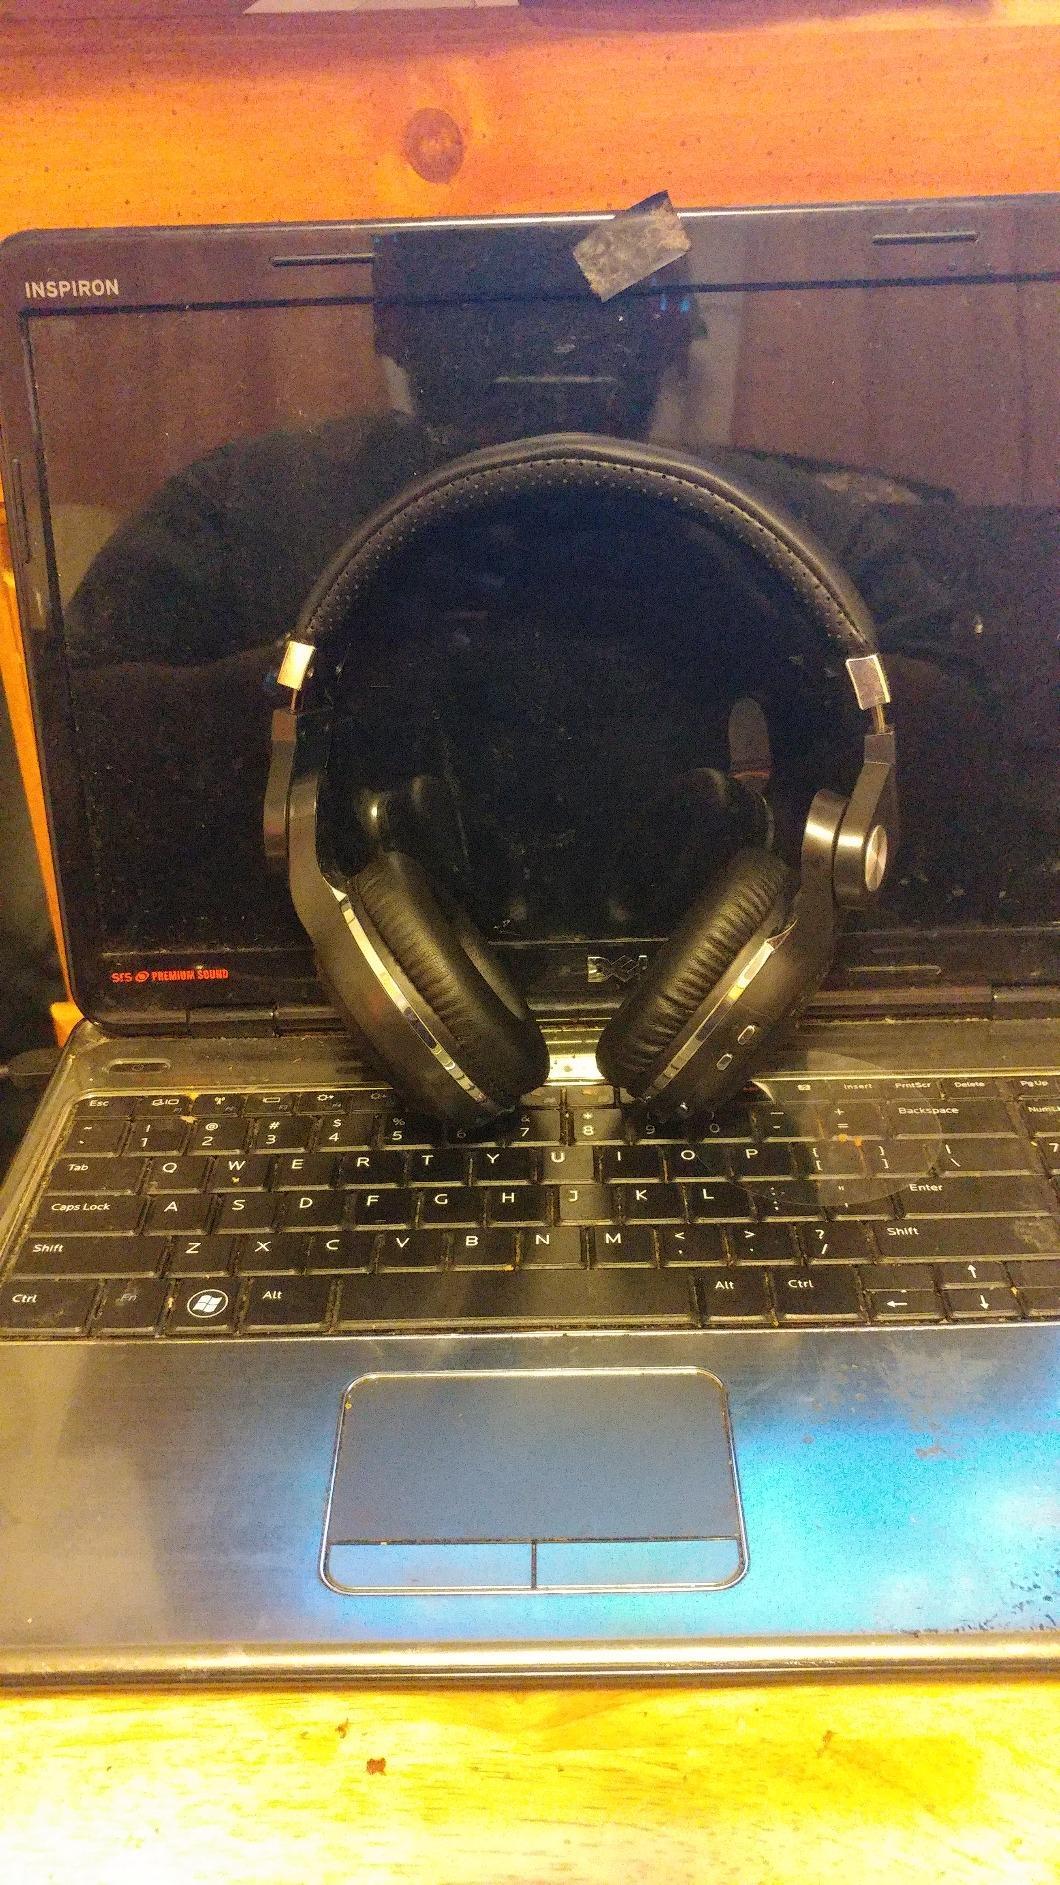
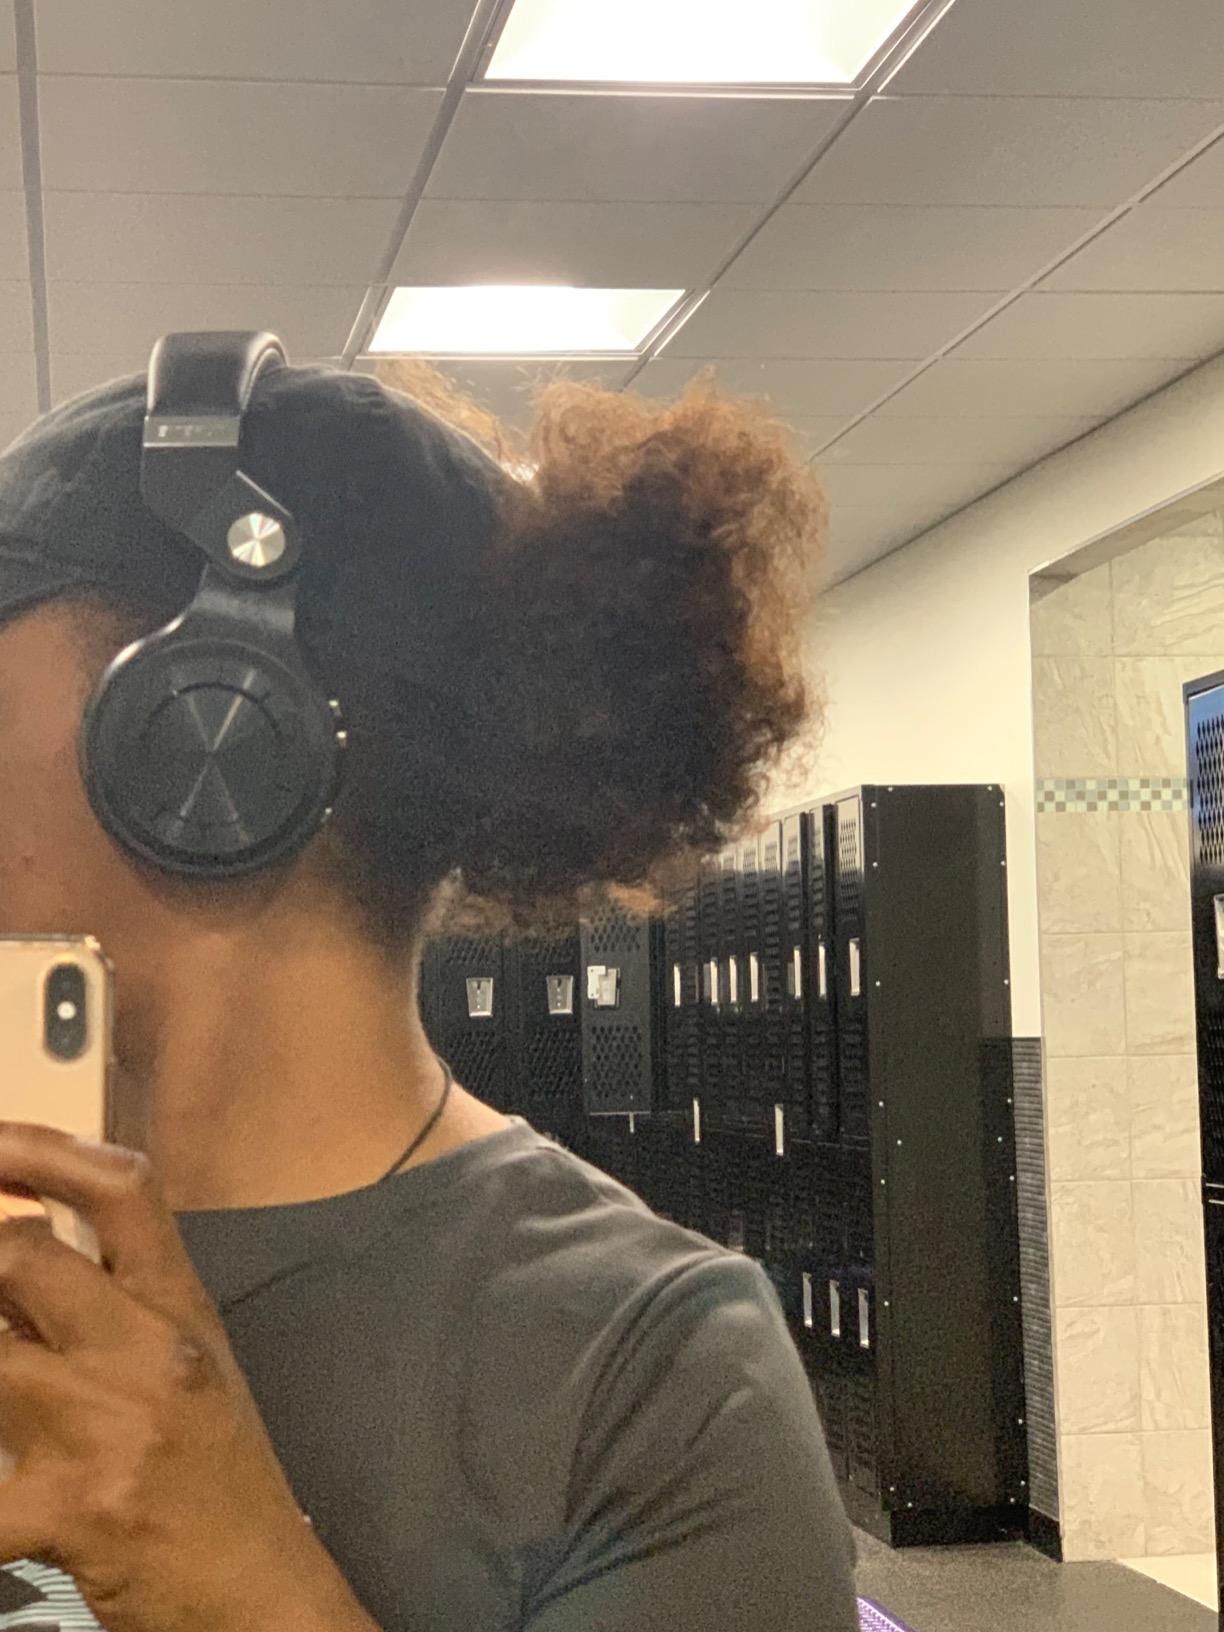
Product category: headphones
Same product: yes